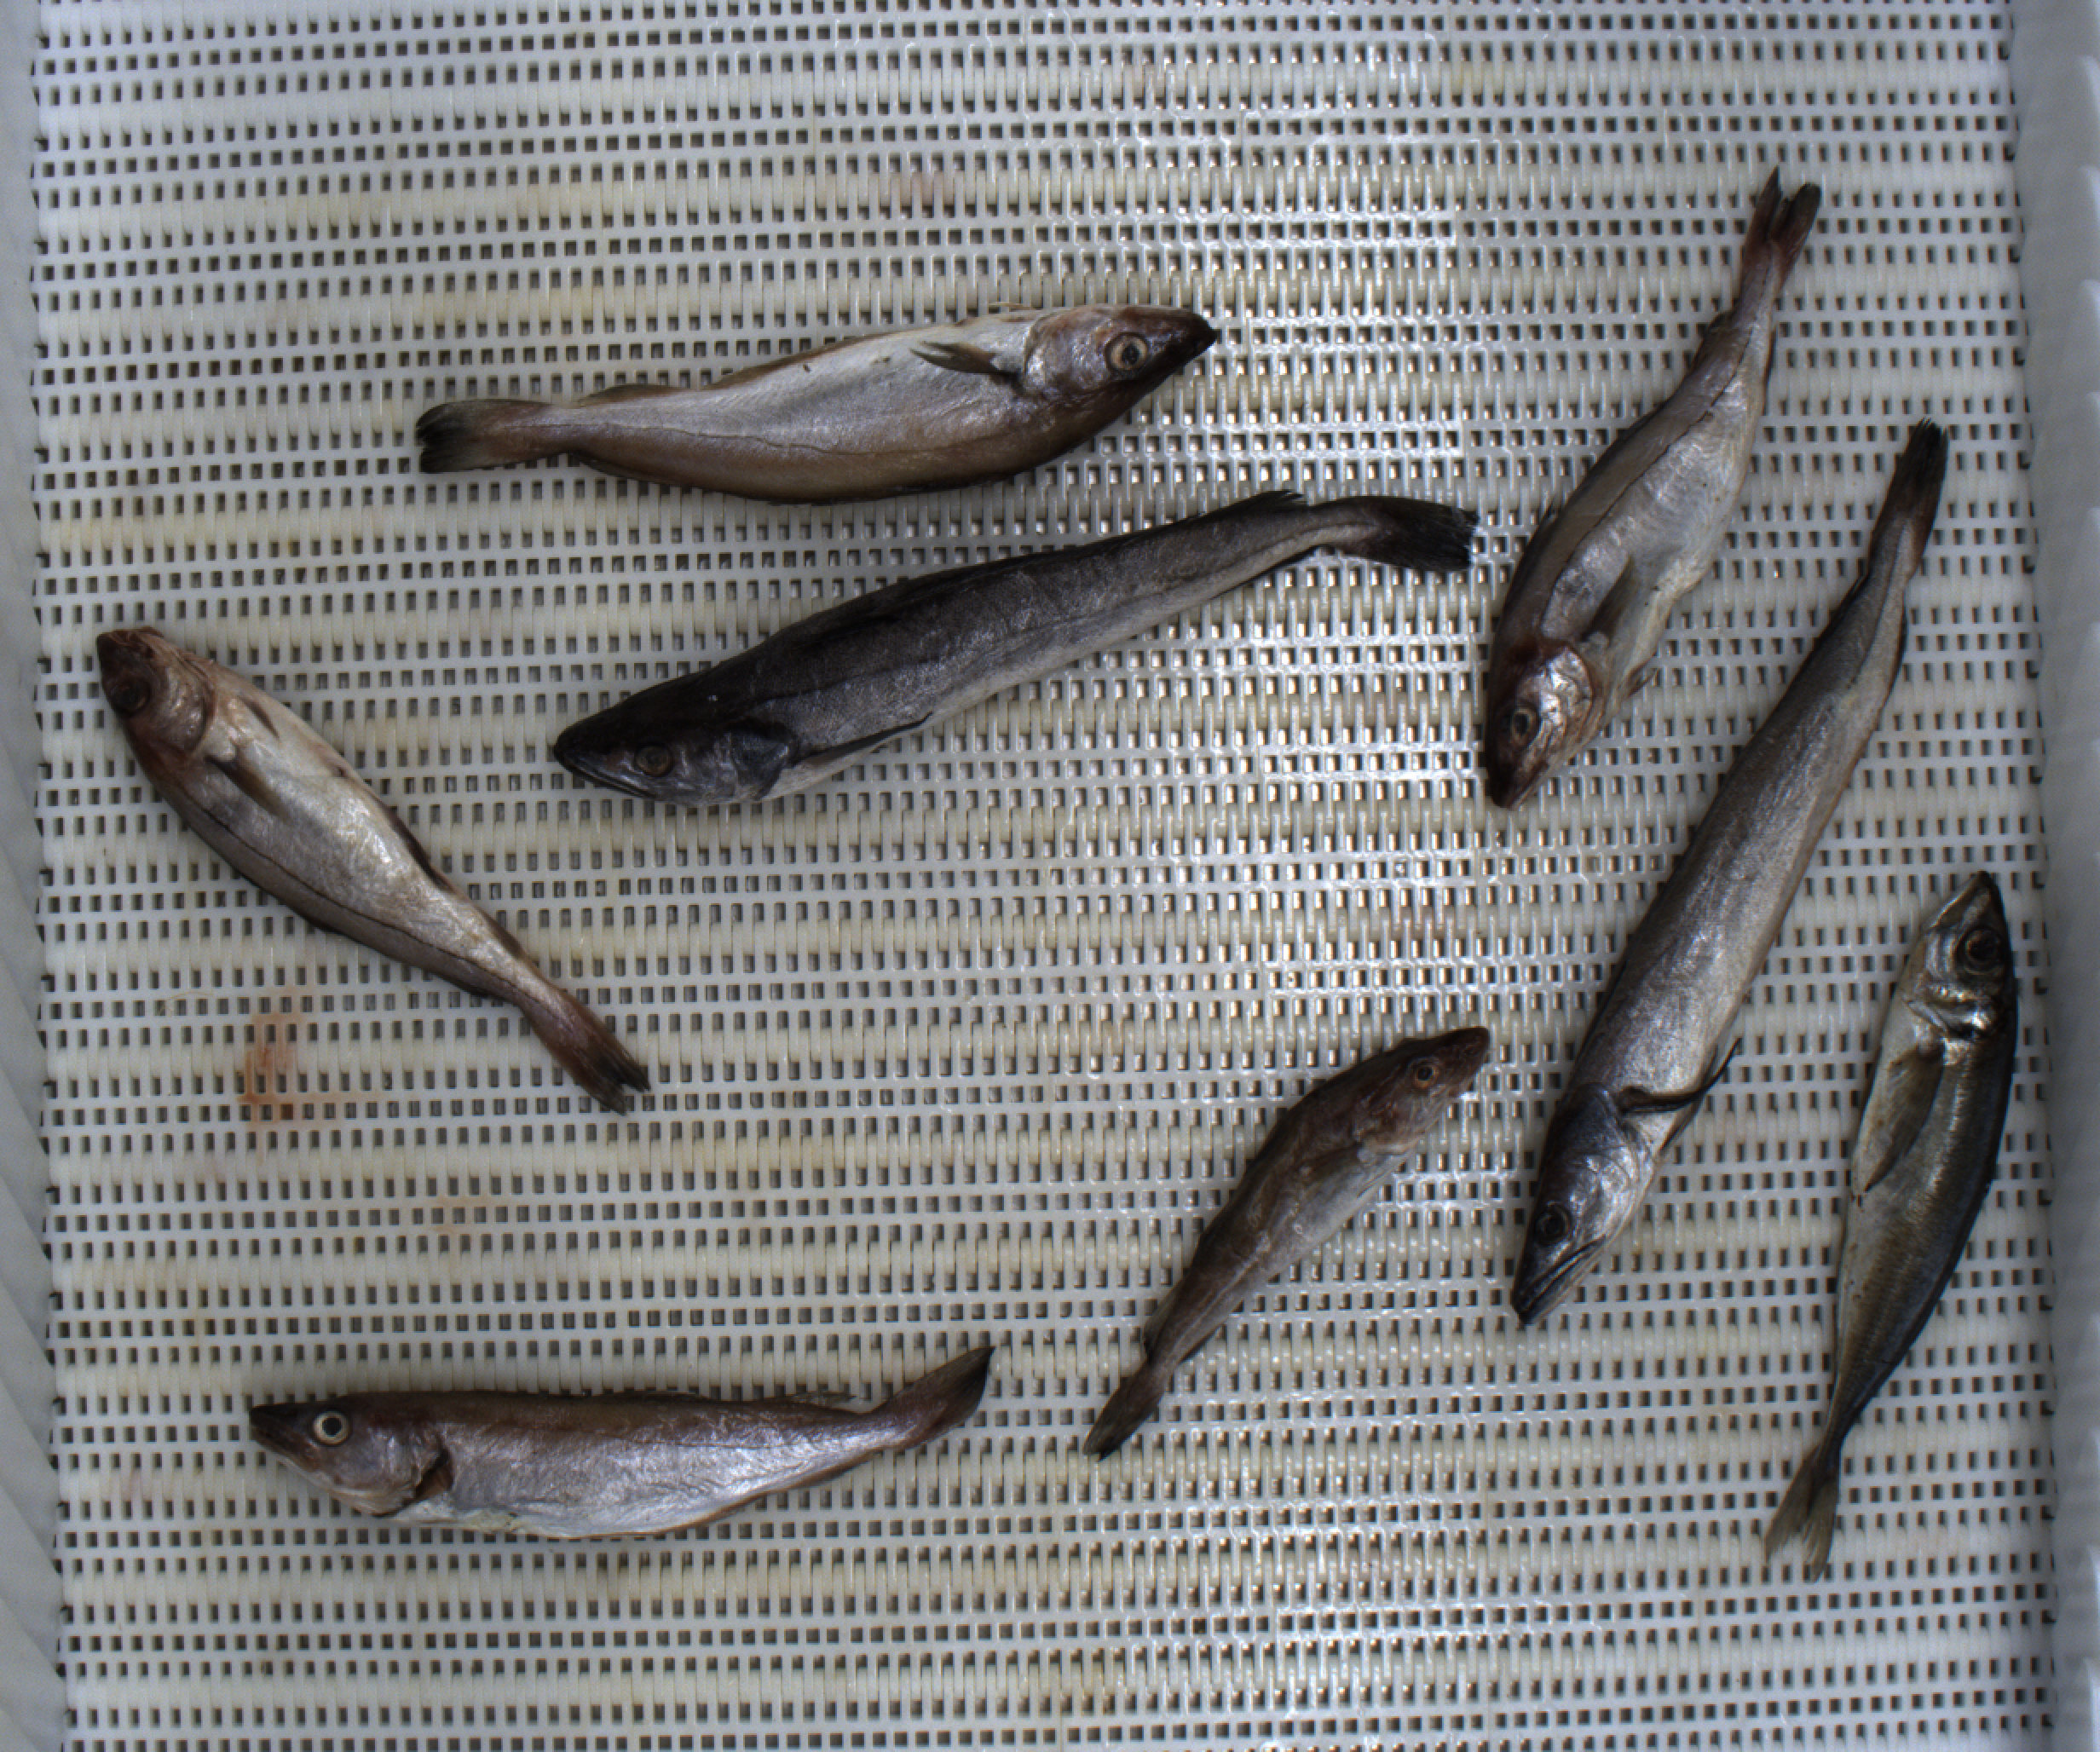
Total fish: 8
Cod: 1
Haddock: 2
Whiting: 2
Hake: 2
Horse mackerel: 1
Saithe: 0
Other: 0